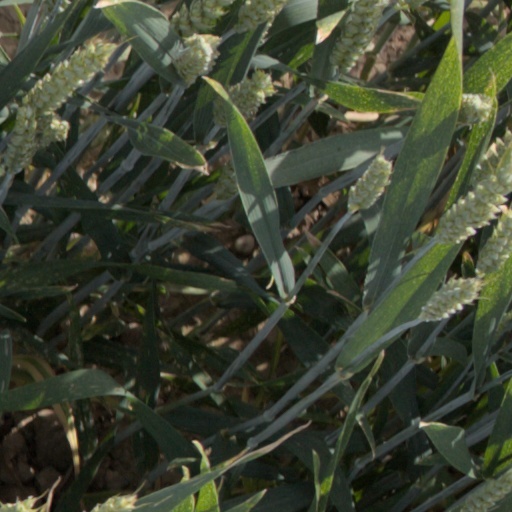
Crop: wheat